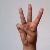
The image shows a hand gesture representing the letter 'W' in Indian Sign Language.